Larsen trap

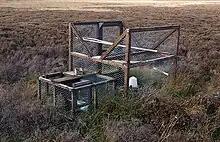
A Larsen trap on the North York Moors in England

A Larsen trap is a device used to live trap wildbirds. It is used in avian predator control programs, and in scientific research.